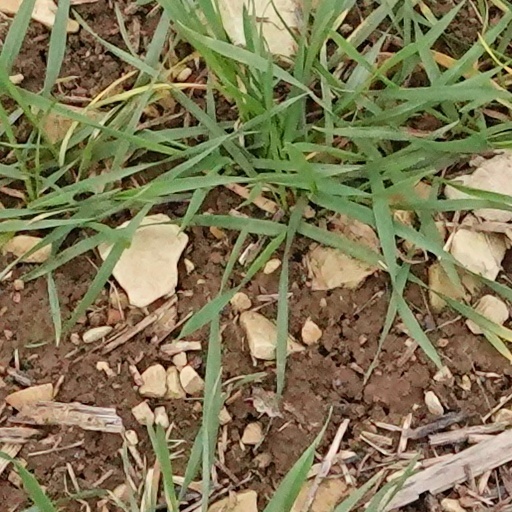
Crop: wheat